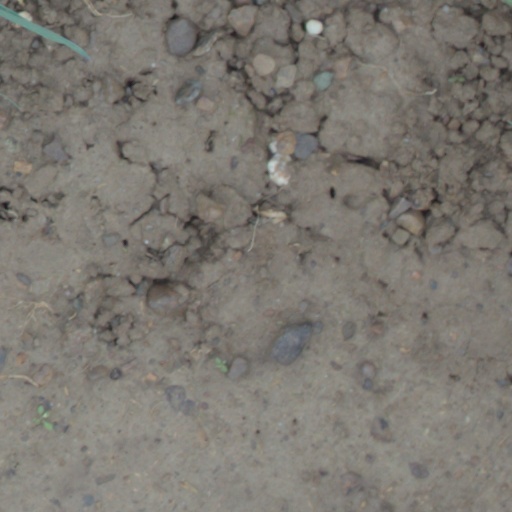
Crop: wheat